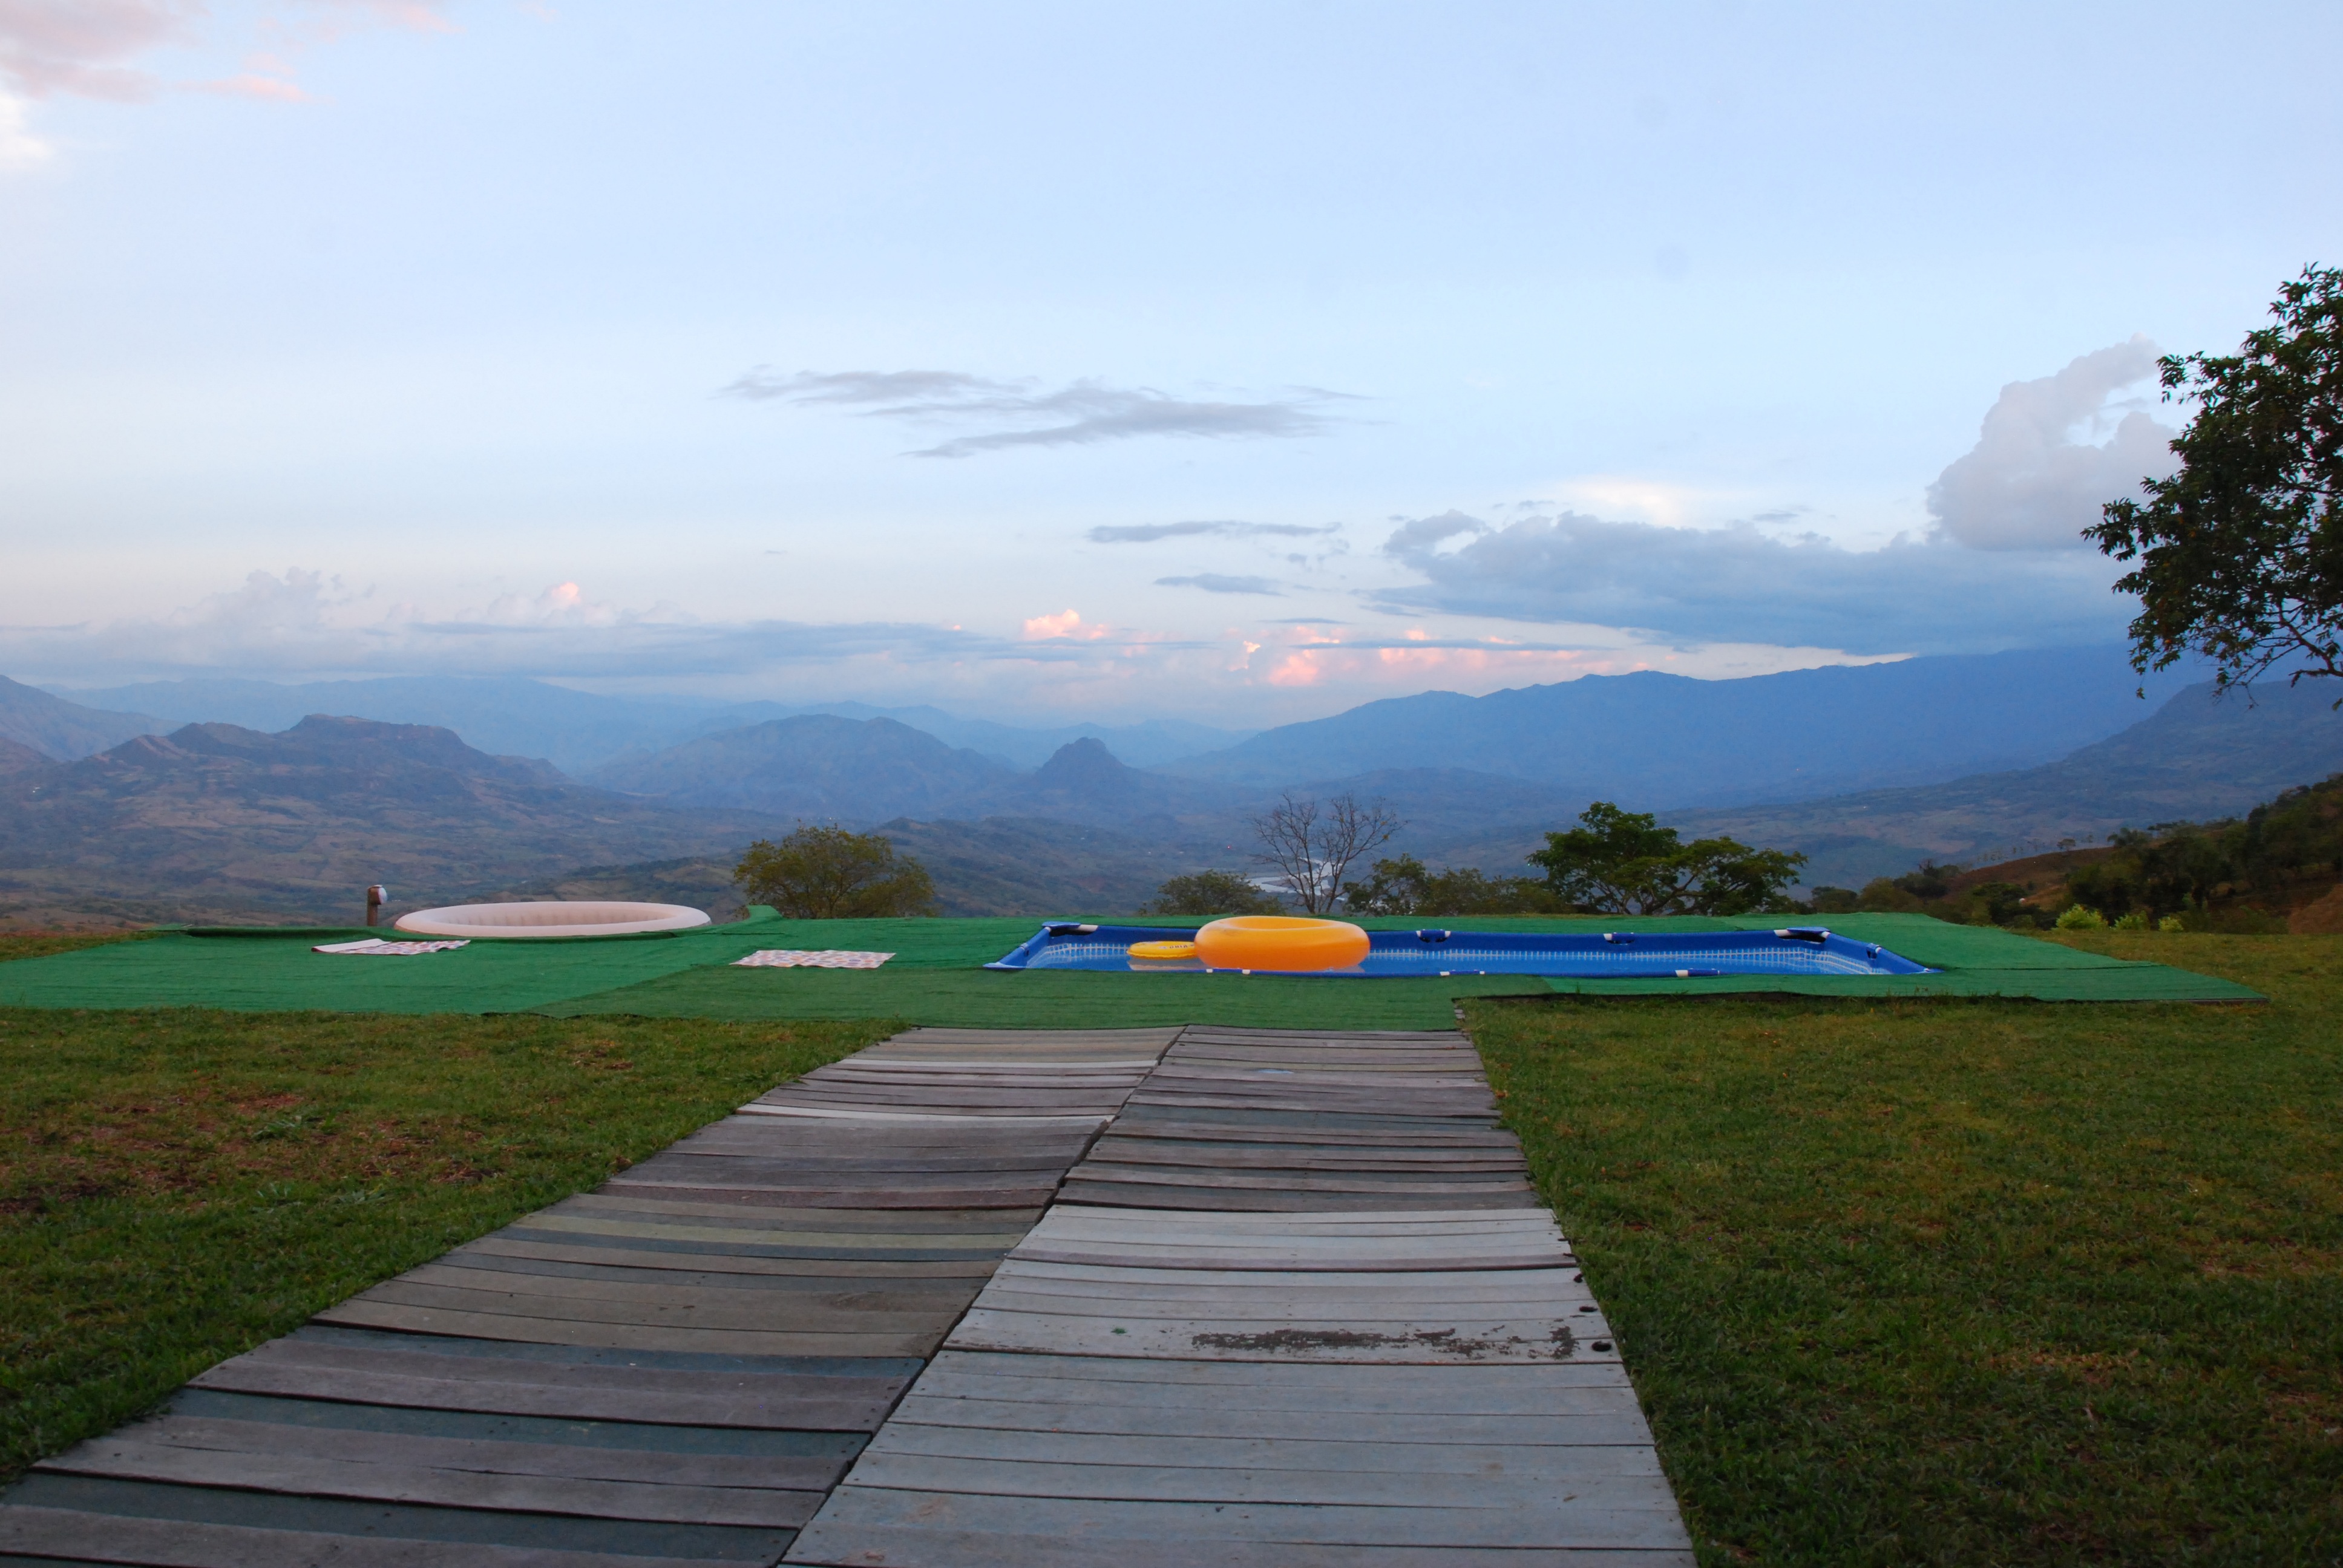
landscape, sea, nature, horizon, mountain, sky, sunset, hill, lake, view, relax, bay, reservoir, clouds, mountains, colombia